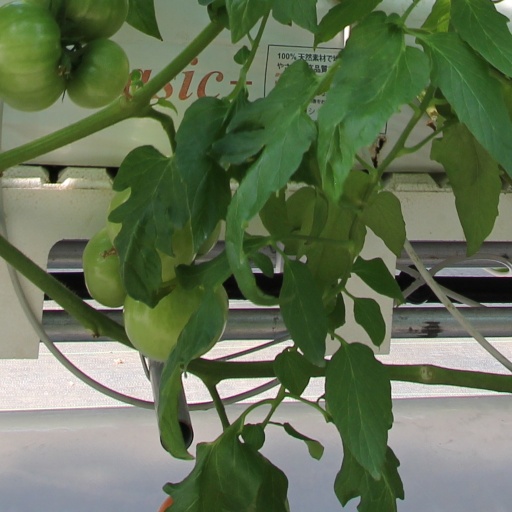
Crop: tomato